Royal Lancers

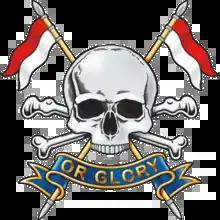
Badge of the regiment

The Royal Lancers (Queen Elizabeths' Own) is a armoured cavalry regiment of the British Army. The regiment was formed by an amalgamation of the 9th/12th Royal Lancers (Prince of Wales's) and the Queen's Royal Lancers on 2 May 2015. It serves as the armoured cavalry reconnaissance regiment for 1st Deep Reconnaissance Strike Brigade, part of 3rd (UK) Division.